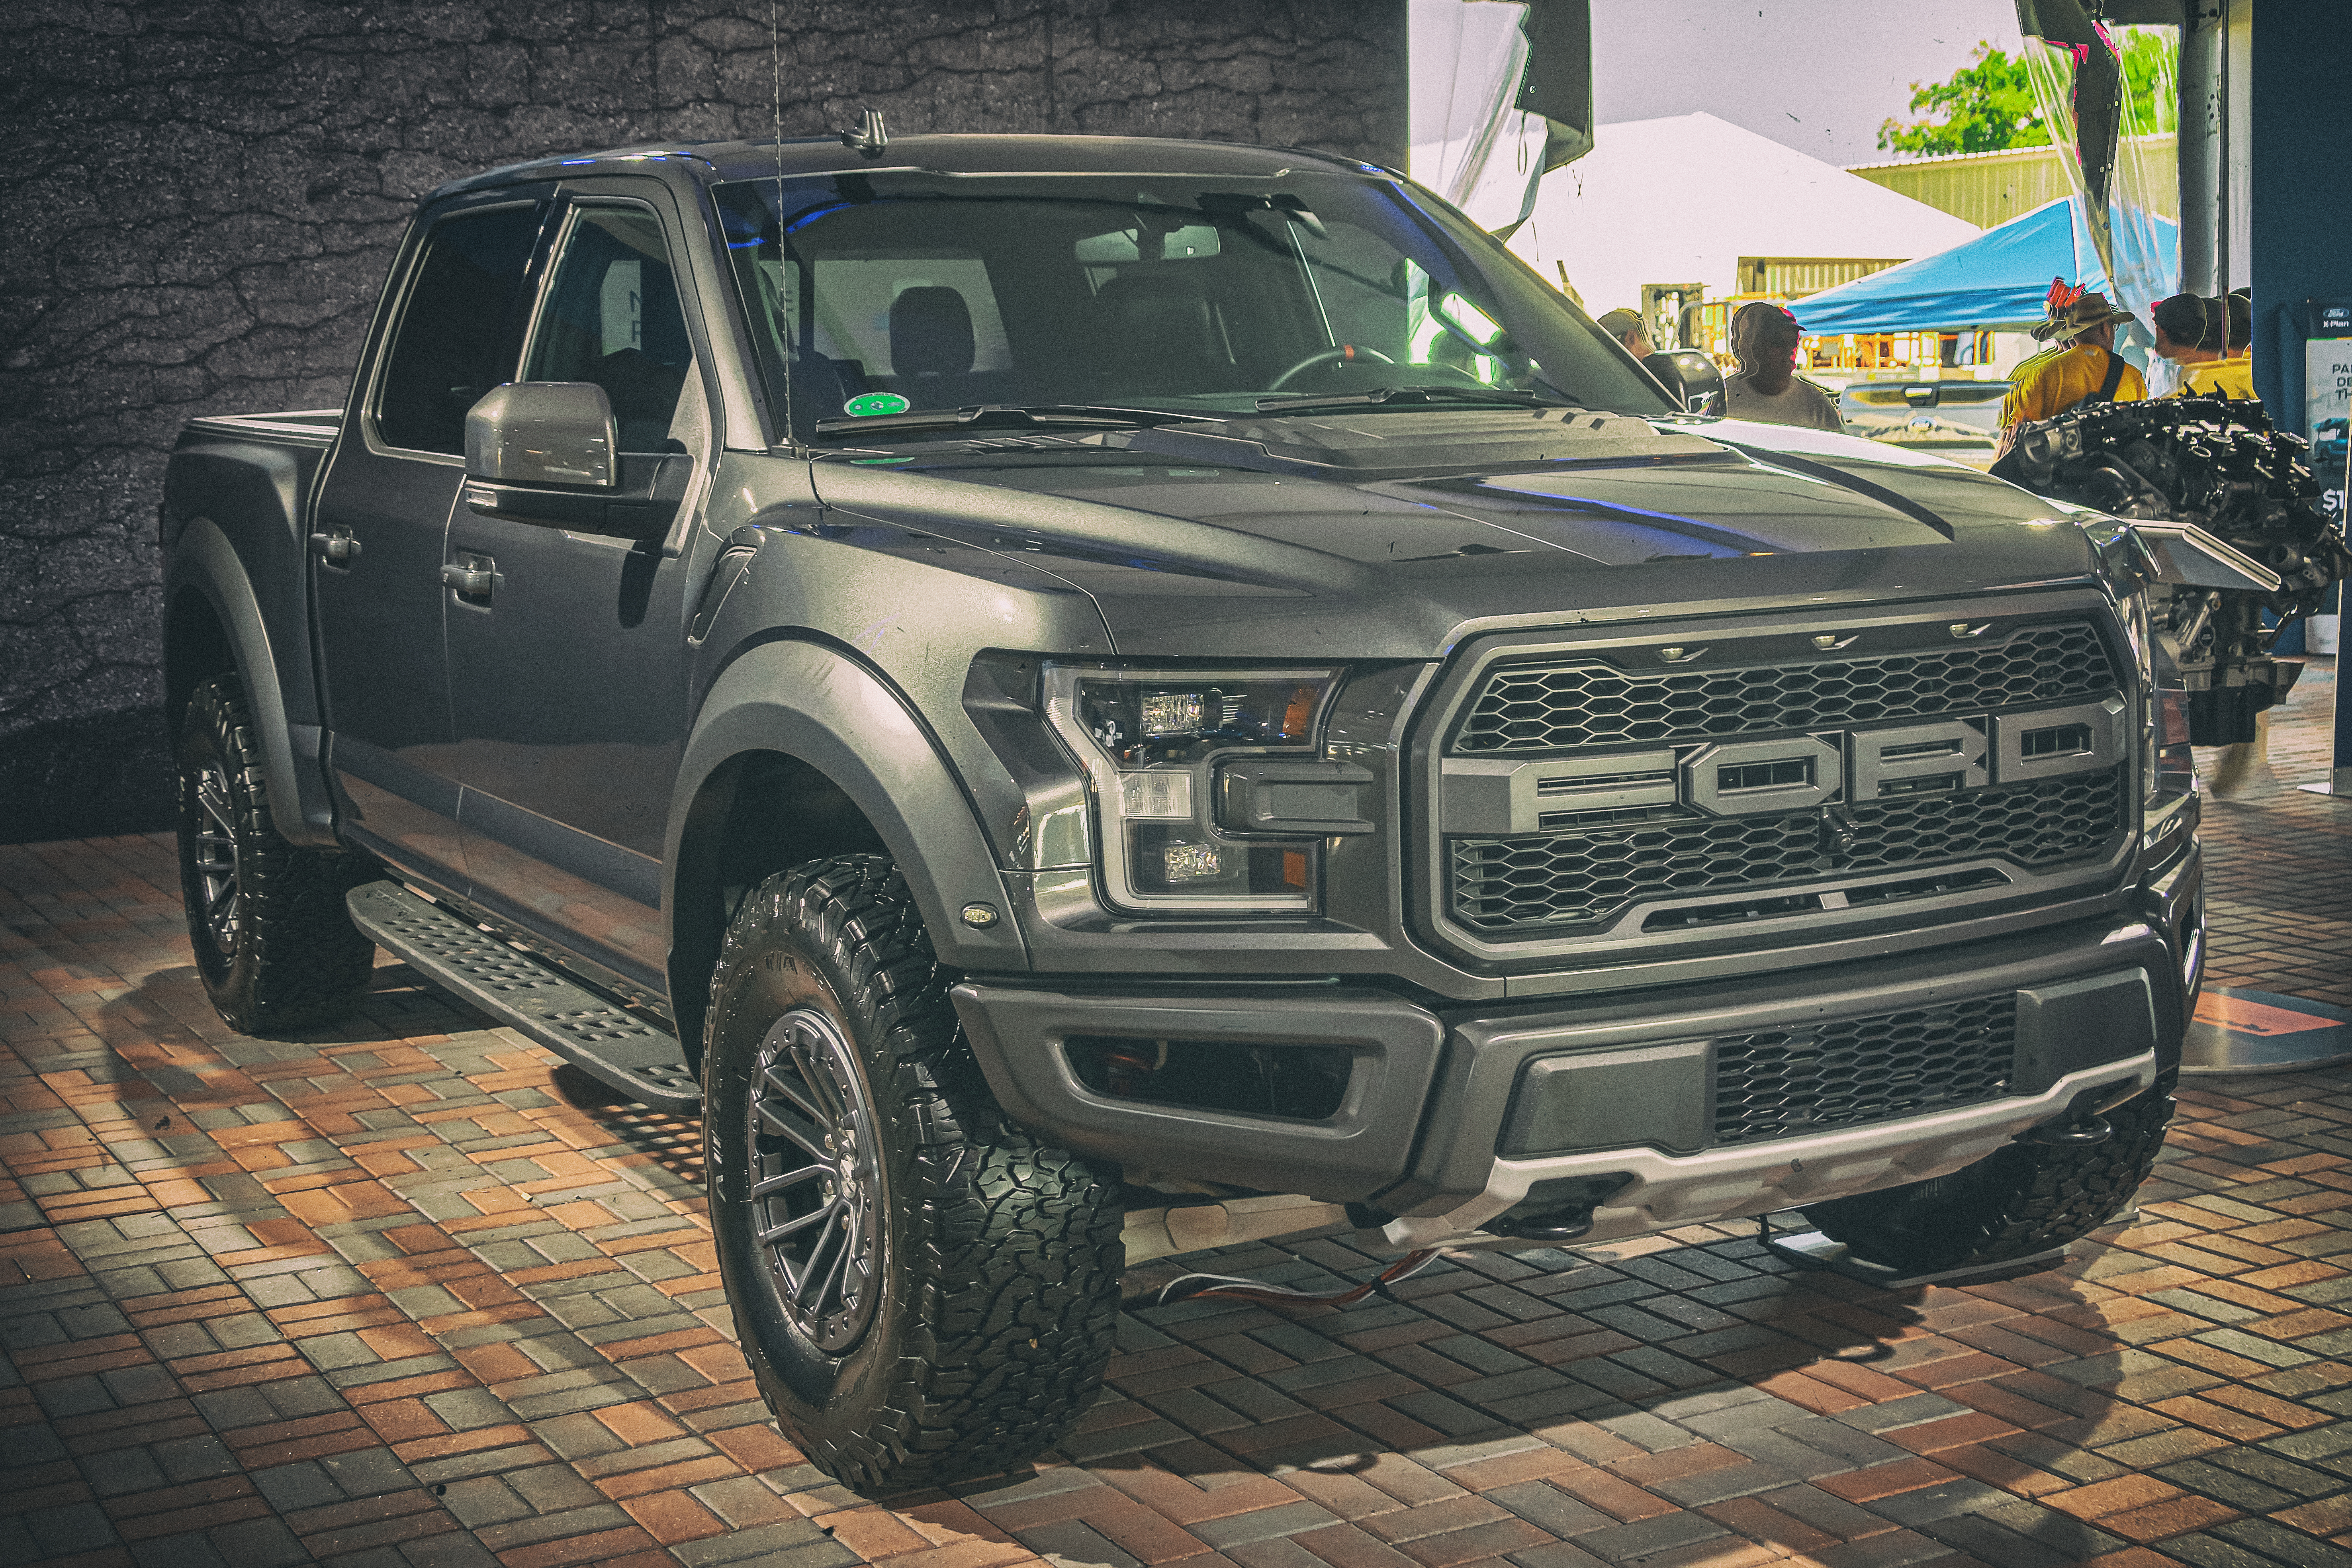
geotagged, oshkosh, stony beach, united states, usa, wisconsin, 2019 EAA AirVenture, a6500, adventure, air show, aircraft, Aircraft Spotting, airplane, airshow, AirVenture, AirVenture 2019, AirVenture Air Show, American City, aviation, Aviation Enthusiast, Aviation Show, EAA, EAA AirVenture, EAA AirVenture 2019, EAA AirVenture 2019 Oshkosh, EAA AirVenture Oshkosh, EAA Oshkosh Airshow, Experimental Aircraft Association, midwest, north america, osh, Oshkosh Wisconsin, plane, sightseeing, sony, SONY a6500, SONY Alpha 6500, sony mirrorless, SONY Photography, tourist attraction, Tourist Photos, travel, travel photography, Traveling Adventures, united states of america, wi, Winnebago County, Winnebago County Wisconsin, Wisconsin Air Show, Wisconsin City, Wisconsin Photo Walk, Wisconsin Photos, Wisconsin Tourism, Wisconsin Travel, Wittman Regional Airport, world travel, automotive, ford, FORD Raptor, FORD Raptor Truck, ford truck, raptor, Raptor Truck, truck, vehicle, land vehicle, car, tire, automotive tire, motor vehicle, pickup truck, rim, automotive design, fender, wheel, automotive wheel system, ford motor company, automotive exterior, bumper, ford f series, auto part, off road vehicle, hardtop, ford super duty, sport utility vehicle